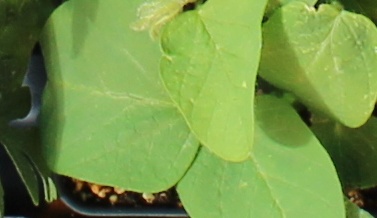
Label: Soybean